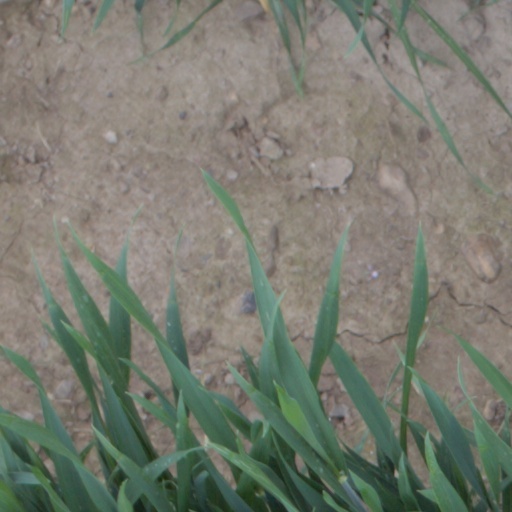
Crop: wheat